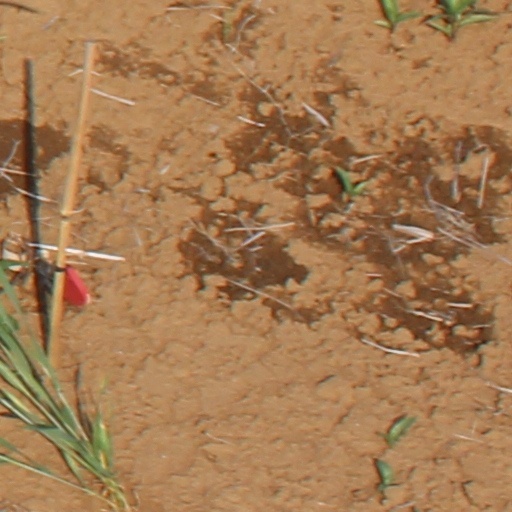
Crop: wheat